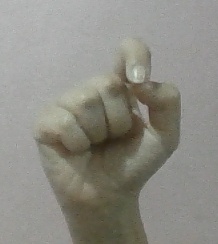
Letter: fa